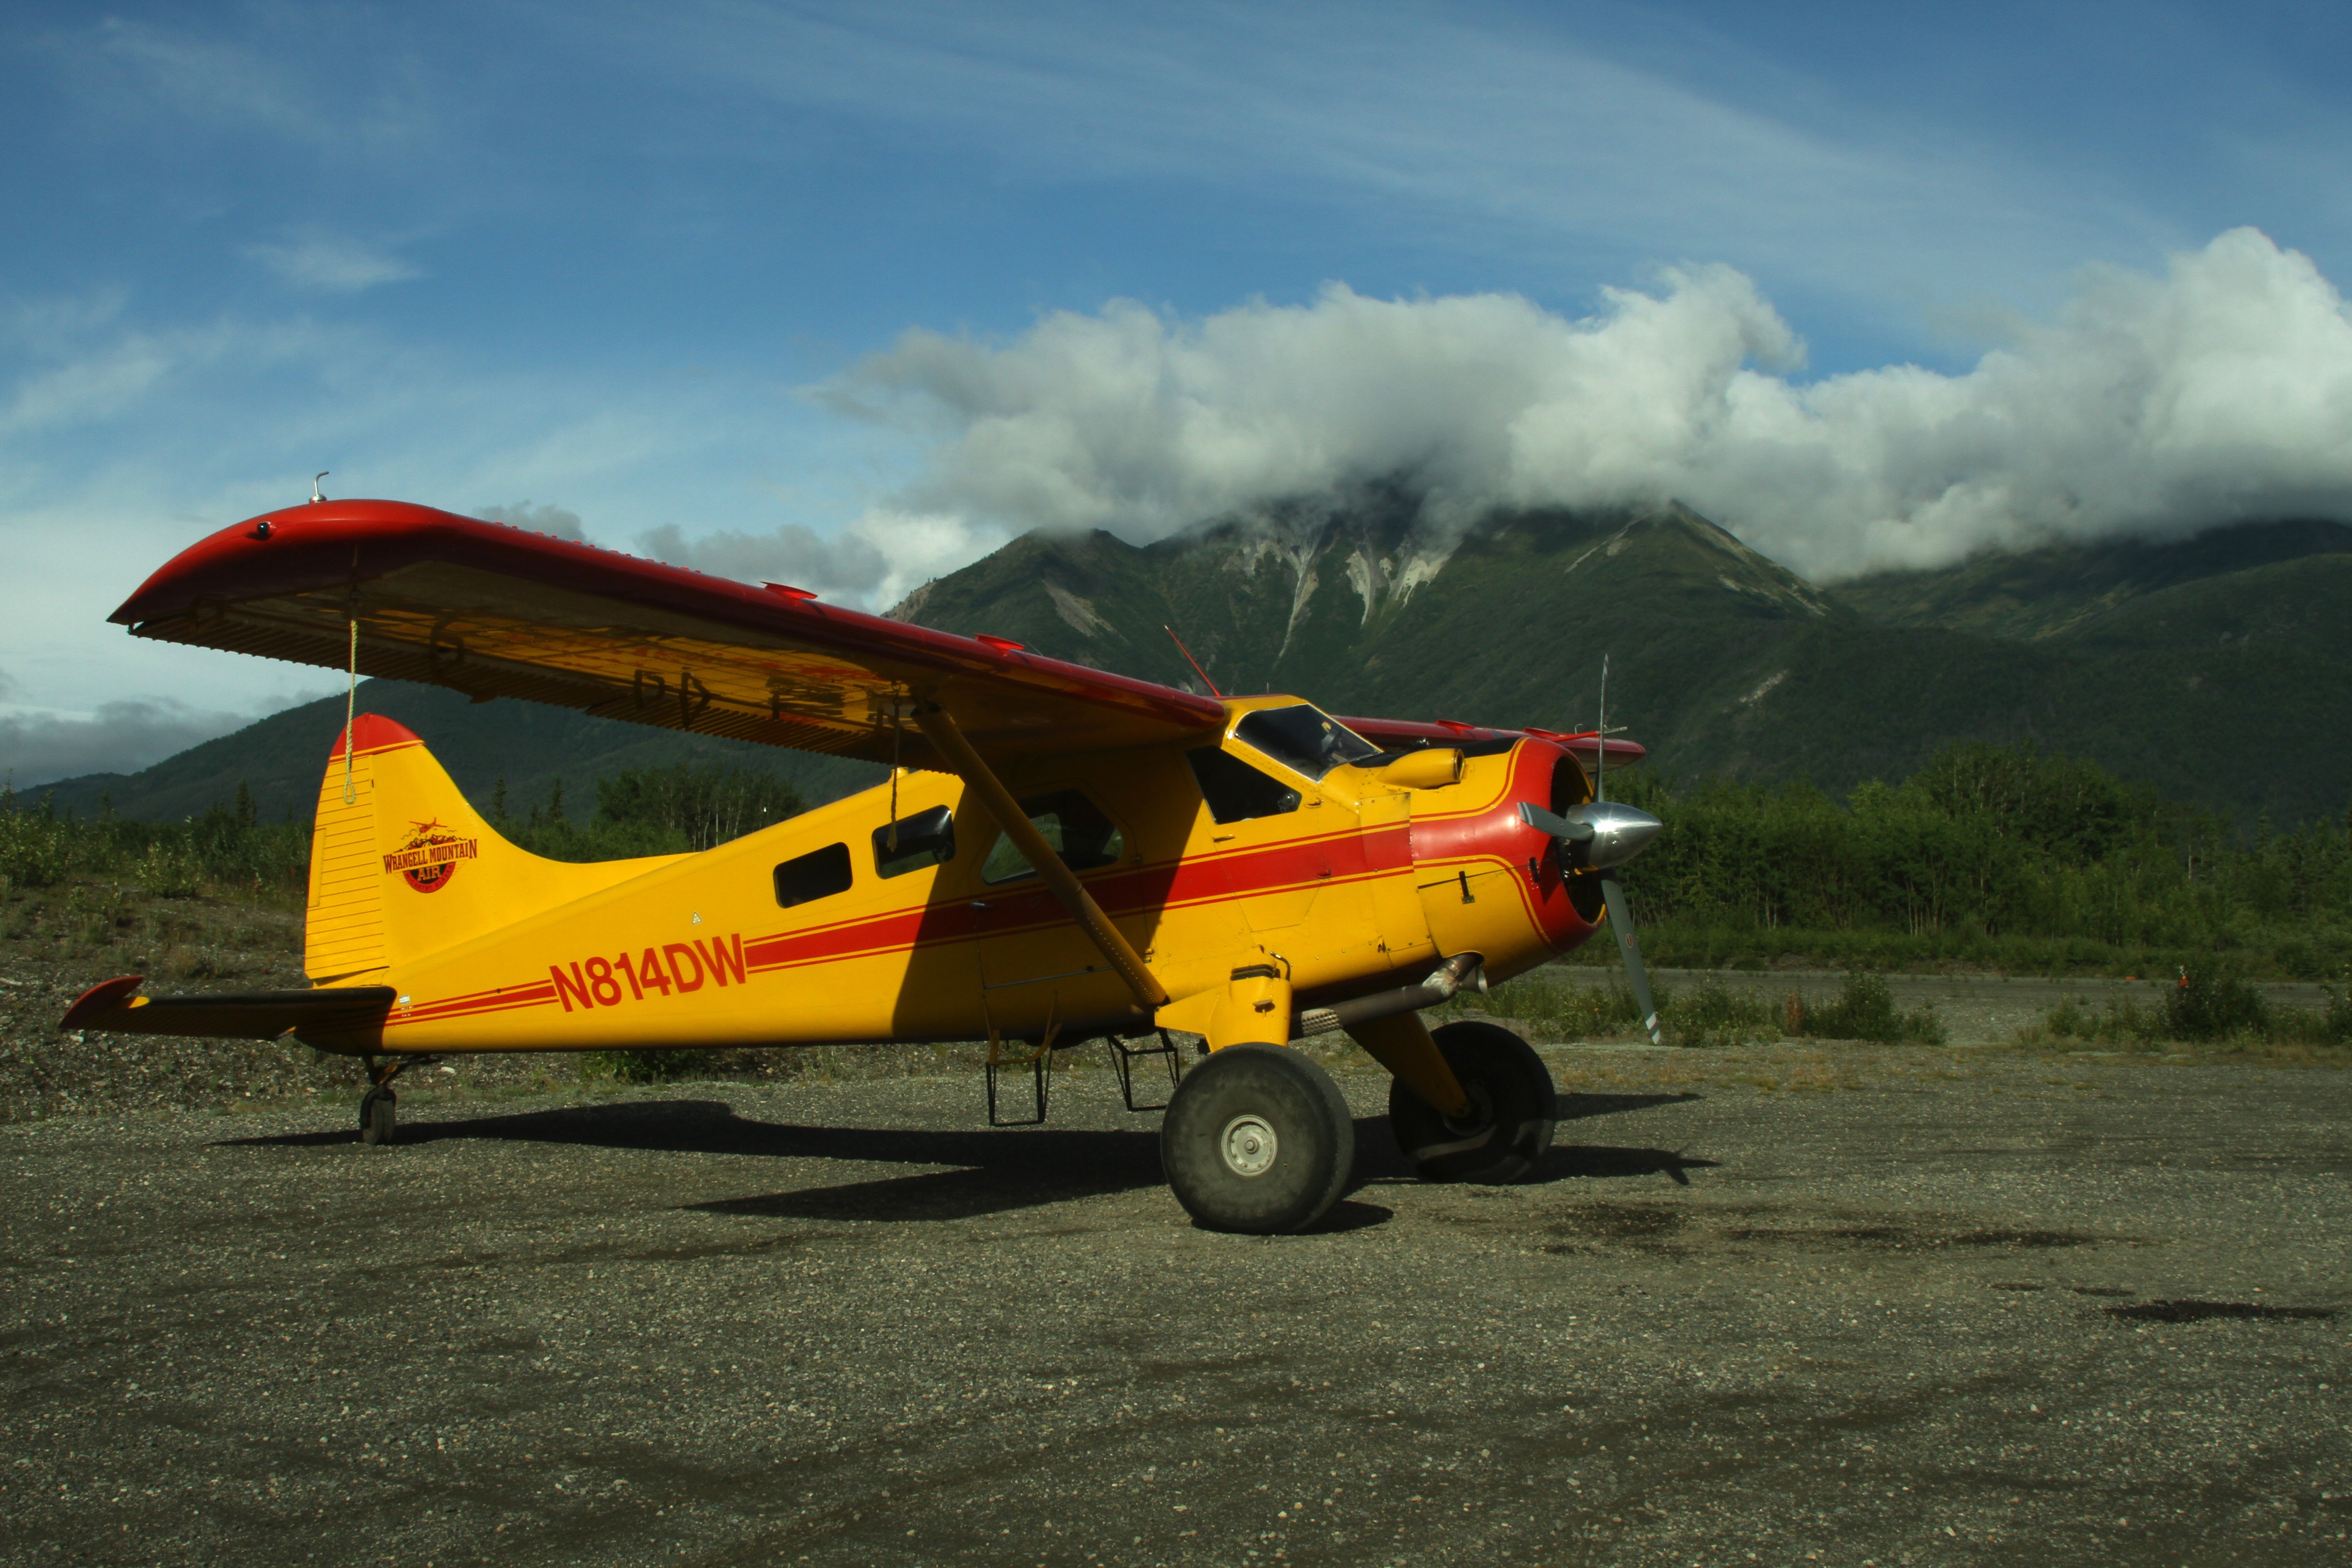
vintage, air, flying, fly, travel, airplane, plane, aircraft, transportation, transport, vehicle, aviation, flight, machine, aeroplane, propeller, biplane, propeller plane, light aircraft, monoplane, atmosphere of earth, ultralight aviation